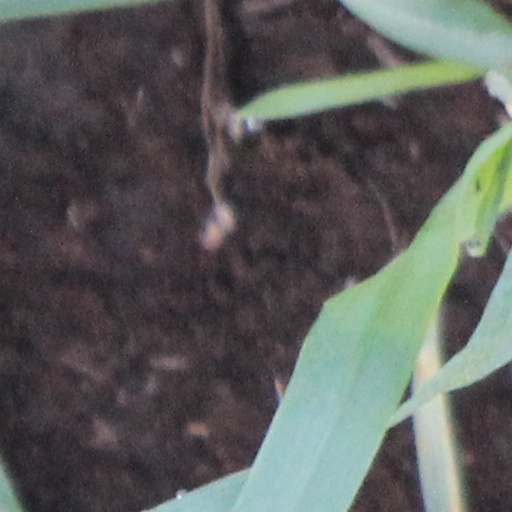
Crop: wheat